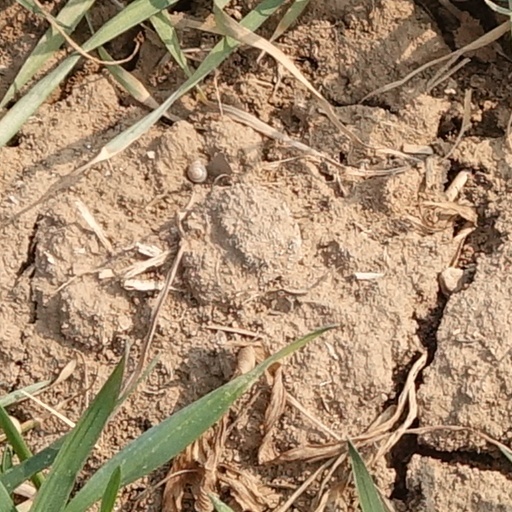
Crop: wheat